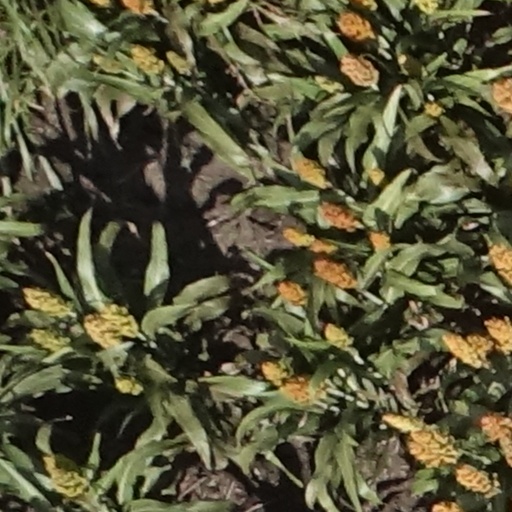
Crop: sorghum